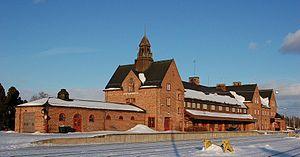
Haparanda est une ville de Suède, chef-lieu de la commune de Haparanda dans le comté de Norrbotten. 10 300 personnes y vivent.